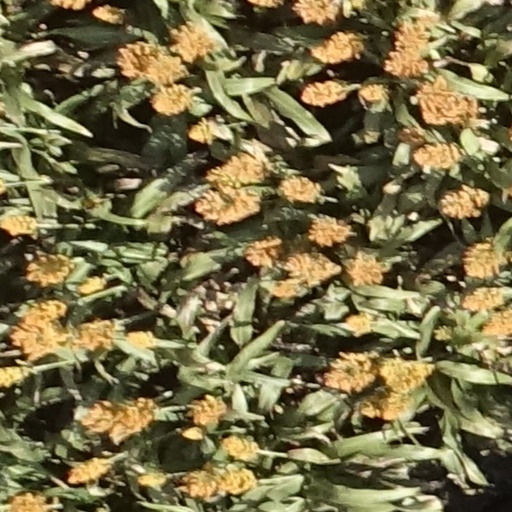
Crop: sorghum